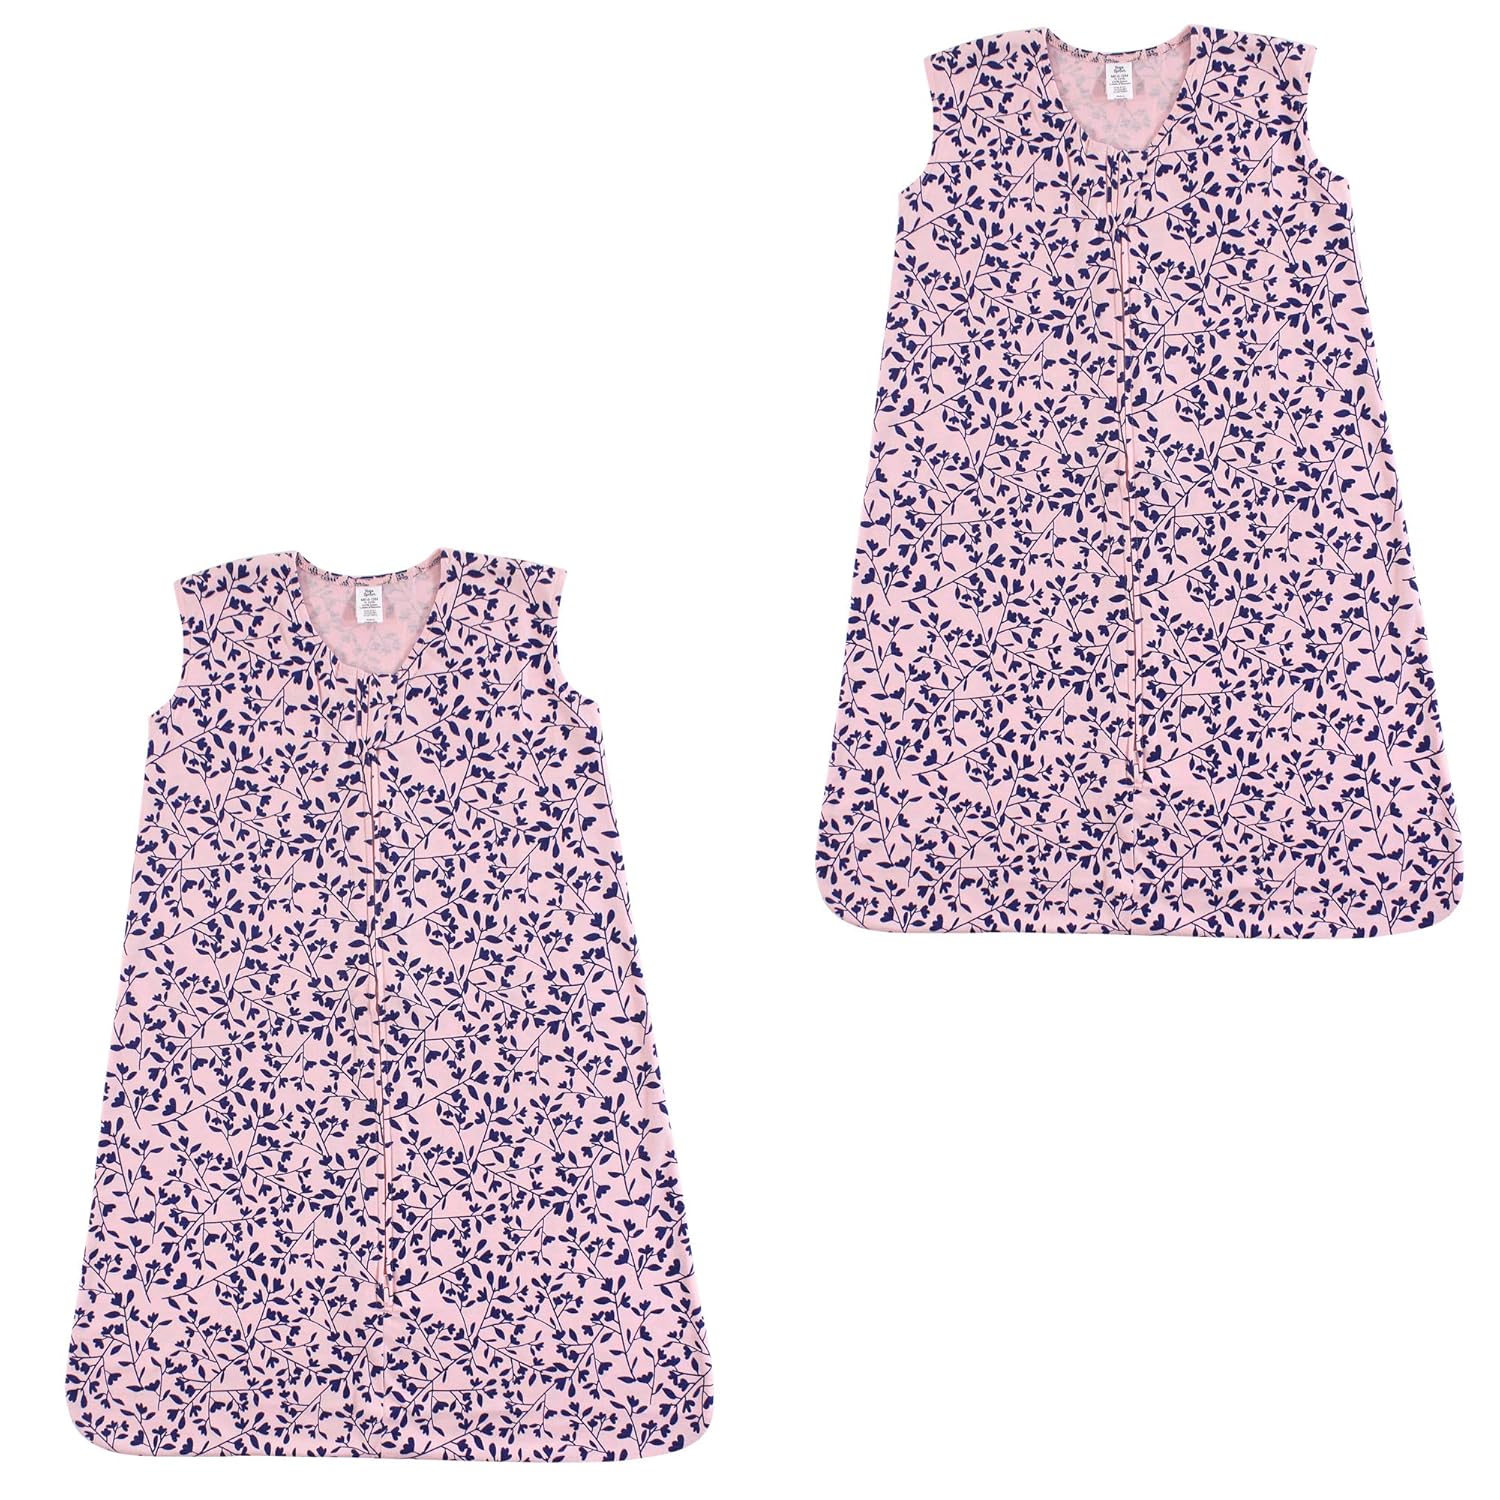
Yoga Sprout Soft Jersey Safe Sleep Wearable Sleeping Bag 2 Pack, Fresh Floral, 18-24 Months
Category: Baby
Yoga Sprout jersey cotton sleeping bag and wearable blanket is the perfect safe sleep blanket for your little one to have a warm, cozy, comfortable and safe night of sleep. Our jersey cotton fabric is made of soft, delightful cotton. Our wearable blanket is made with a light cotton material, providing the perfect balance of keeping baby warm while still keeping baby safe from overheating. Our zipper closure makes for easy on and off dressing, which is especially convenient for night time diaper changes. Our sleep sack will replace loose blankets in the crib and will keep your little one cozy, warm and secure throughout the night.
Features: 100% Cotton | Imported | 2 soft jersey cotton sleeping bags | Super soft jersey cotton | Inverted Zipper for Easy Diaper Changes | Zipper Protection to Avoid Irritation | Affordable Gift Option